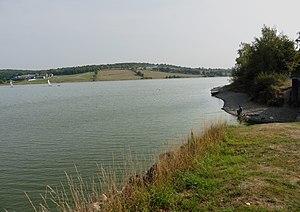
Parc naturel régional de l'Avesnois, la station touristique du Val Joly Eppe-Sauvage Nord.- France.
« ValJoly » est − dans le nord de la France − à la fois le nom d’un lac artificiel de 180 hectares réalisé peu avant 1970 et celui de la base nautique et de la base de loisirs qui y ont été construites.